Plus 15

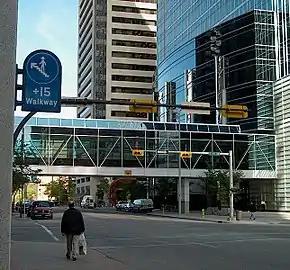
Facing north, Plus 15 sign and covered walkway linking the TC Energy Tower (formerly TransCanada Tower) (east) and Fifth Avenue Place

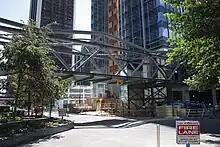
Plus 15 under construction between Centennial Place and the Canterra Tower in 2009

The Plus 15 or +15 is a skyway network in Calgary, Alberta, Canada. It is the world's most extensive pedestrian skywalk system, with a total length of 16 kilometres (10 miles) and 86 bridges connecting 130 buildings, as of 2022. Calgary often has severe winters and the walkways allow people to get around the city's downtown more quickly and comfortably. The busiest parts of the network saw over 20,000 pedestrians per day in a 2018 count.